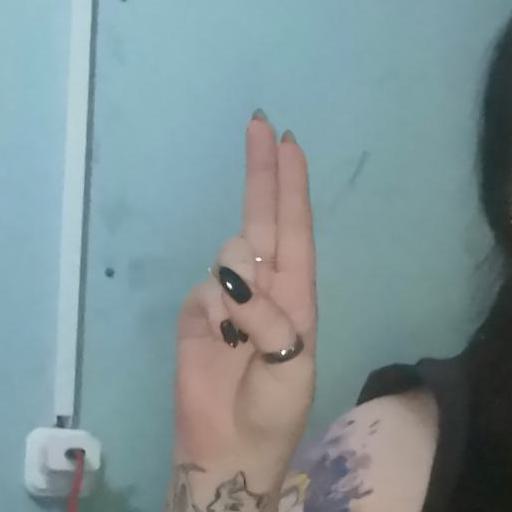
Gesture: two_up